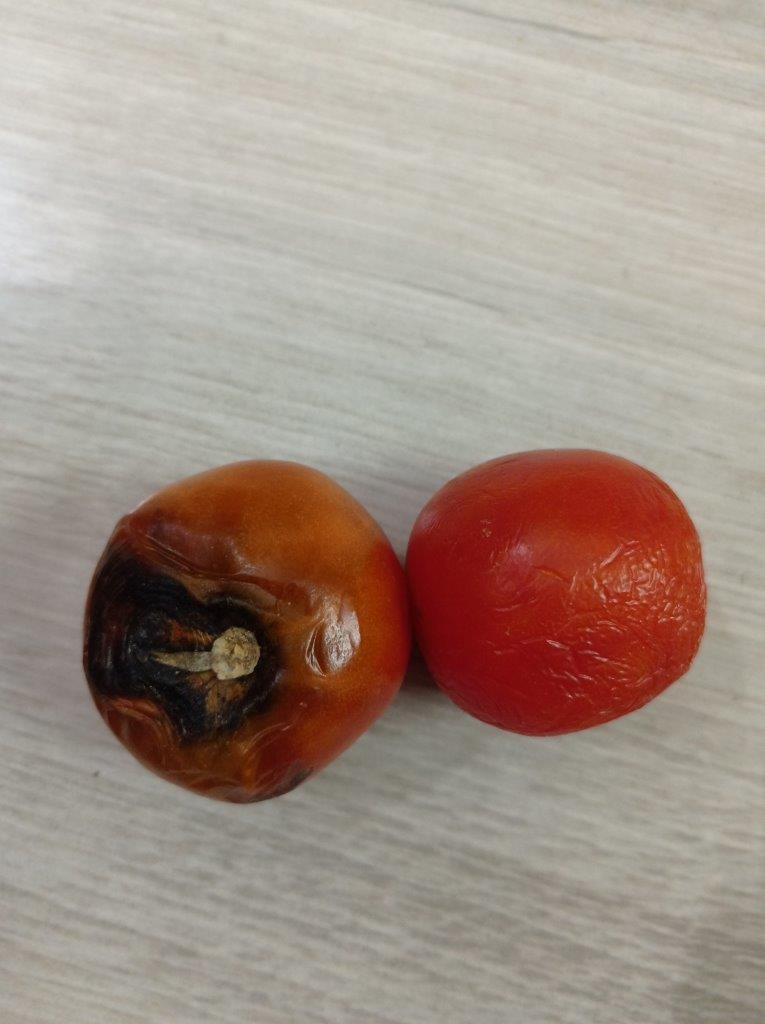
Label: Rotten